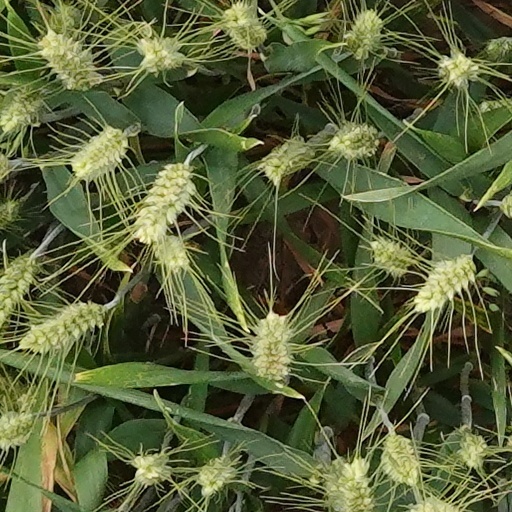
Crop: wheat